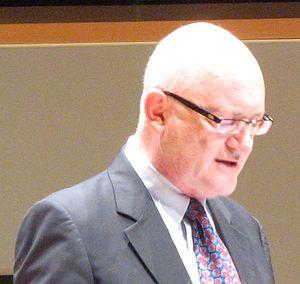
Sir Nigel John Thrift, né le 12 octobre 1949 à Bath est un géographe britannique. Il est actuellement vice-chancellor de l'université de Warwick.